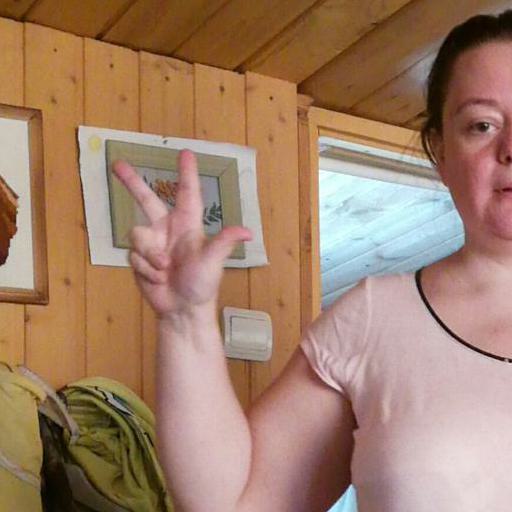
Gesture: three2